Chris Samuels

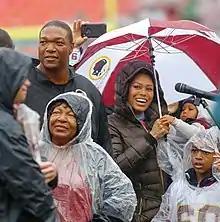
Chris Samuels with his family (2019)

Samuels is the younger brother of Arena Football League player and coach Lawrence Samuels. He married longtime girlfriend Monique Cox in March 2012. They have three children. Monique appeared as a cast member on "The Real Housewives of Potomac" for four seasons. On June 15, 2023, Monique filed for divorce after 11 years of marriage, with the divorce being finalized on September 25, 2023.